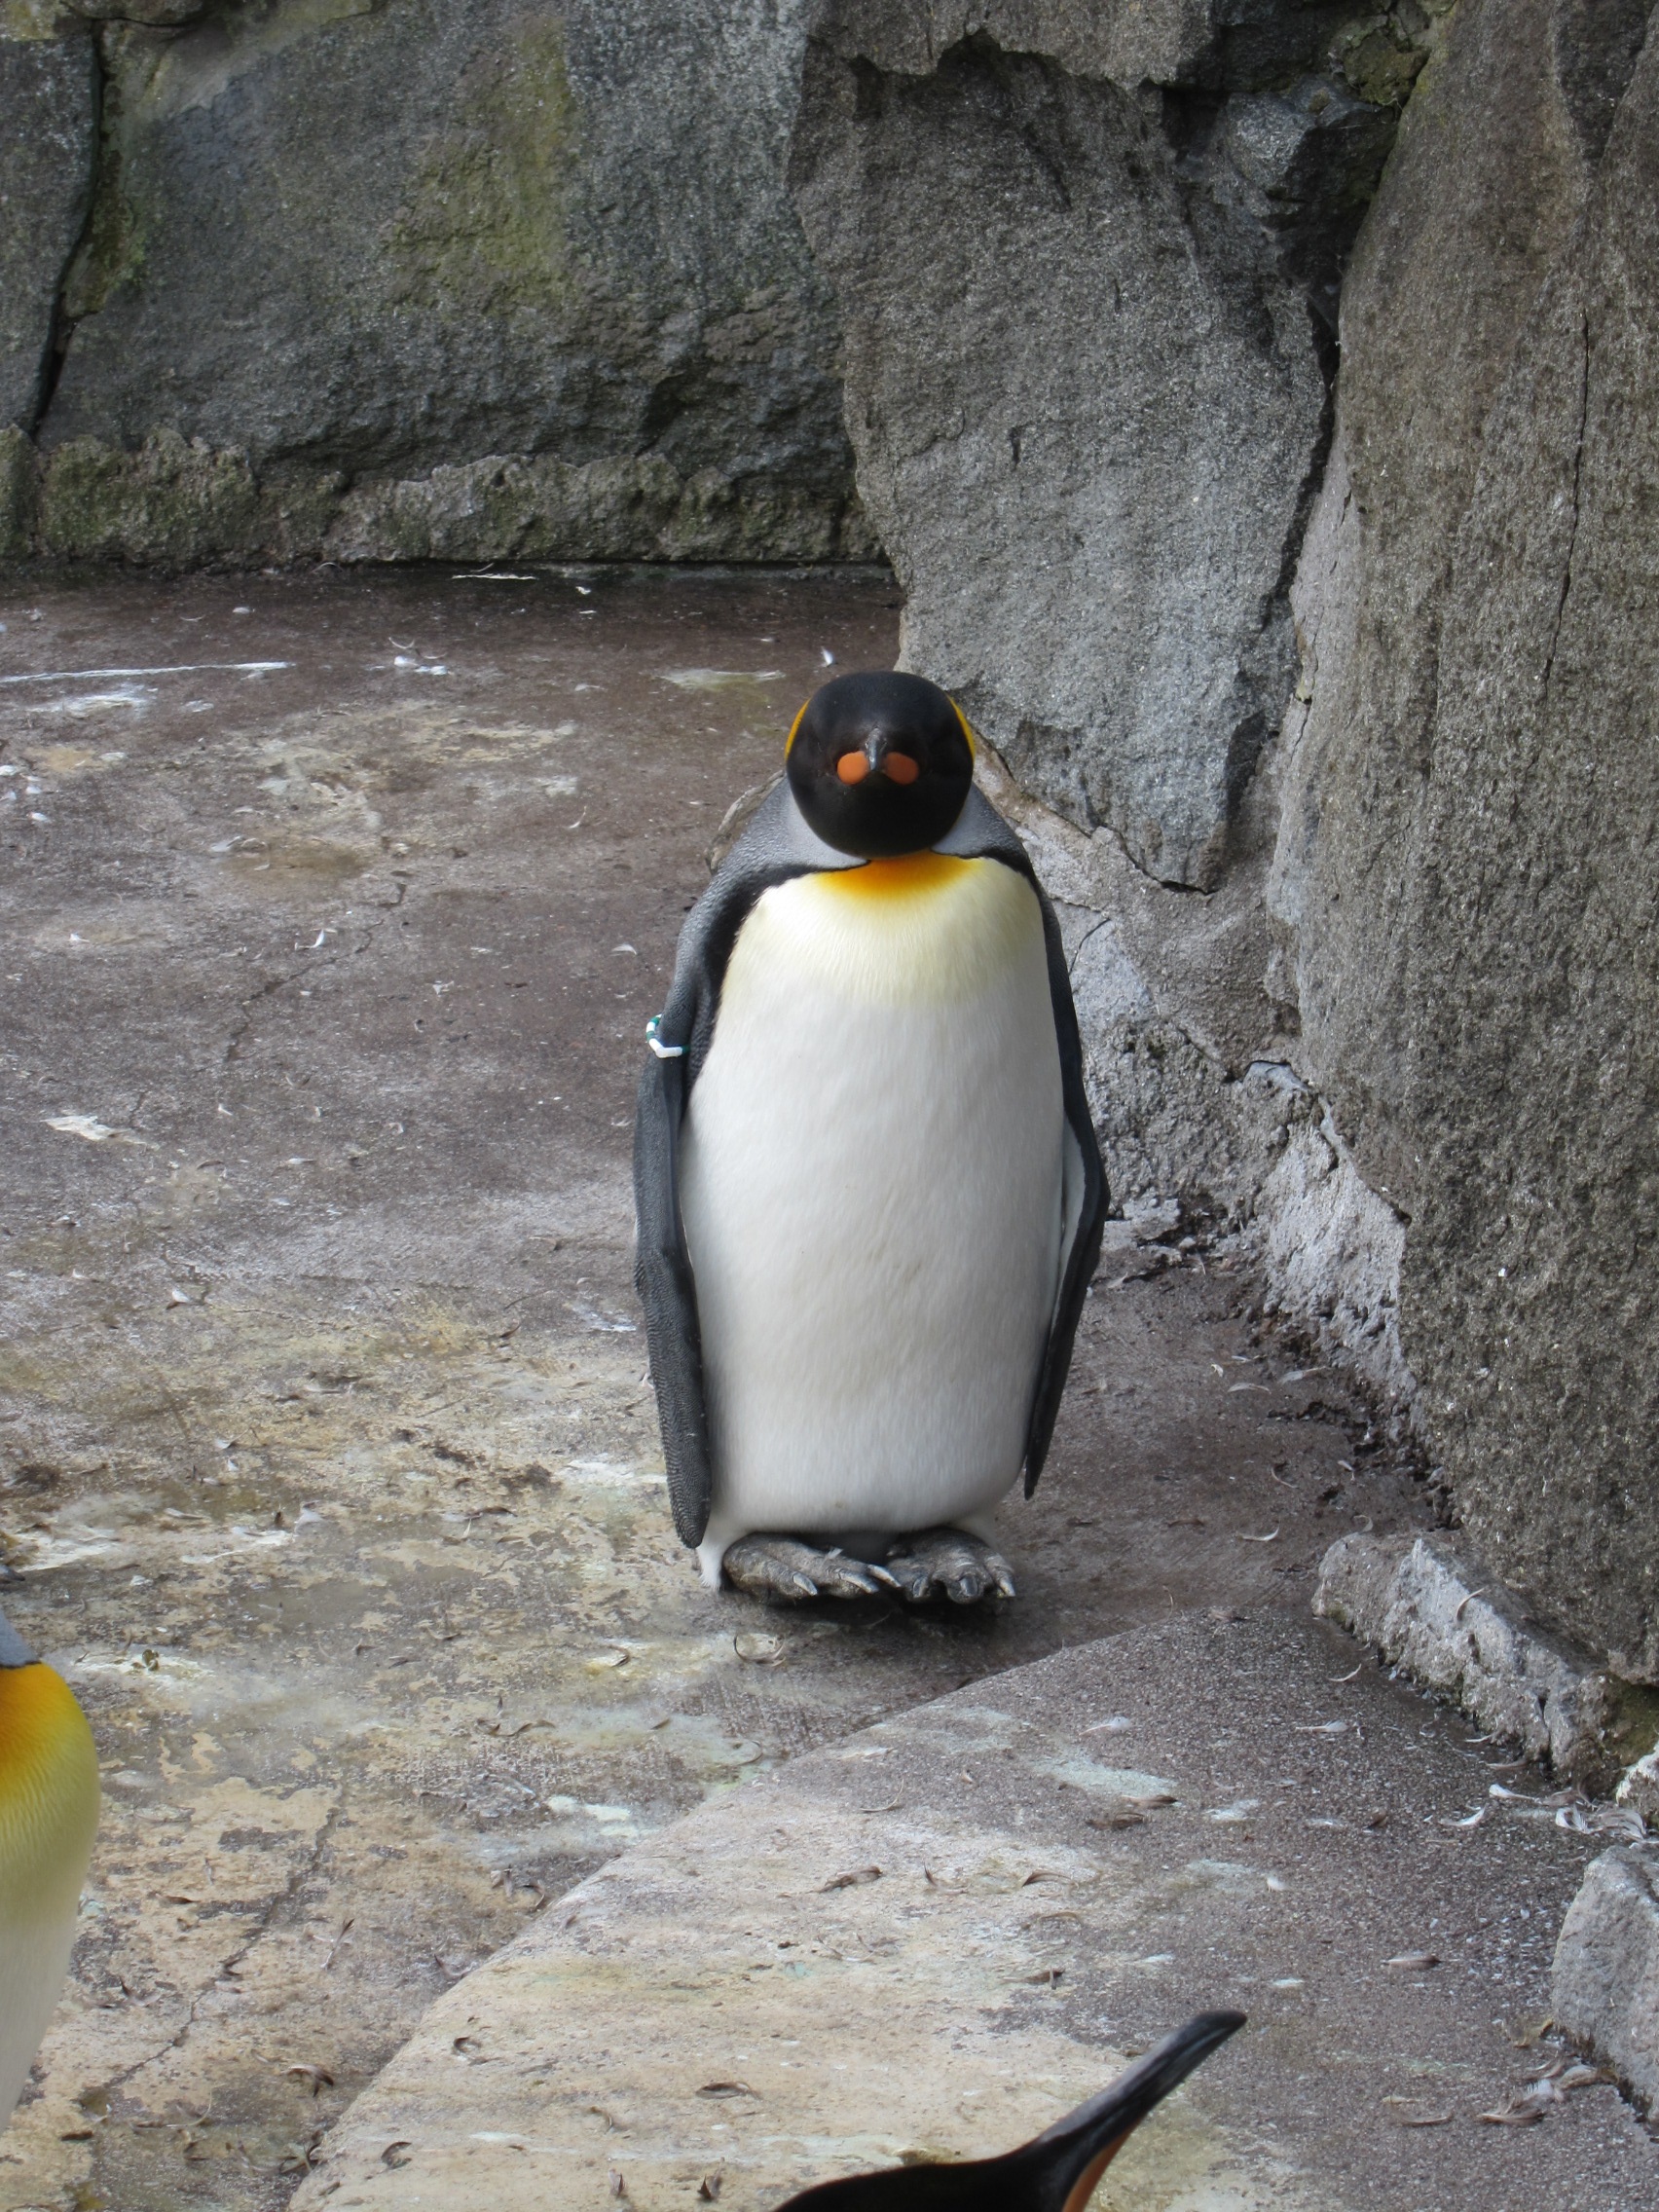
nature, bird, animal, wildlife, wild, zoo, beak, fauna, penguin, vertebrate, flightless bird, king penguin